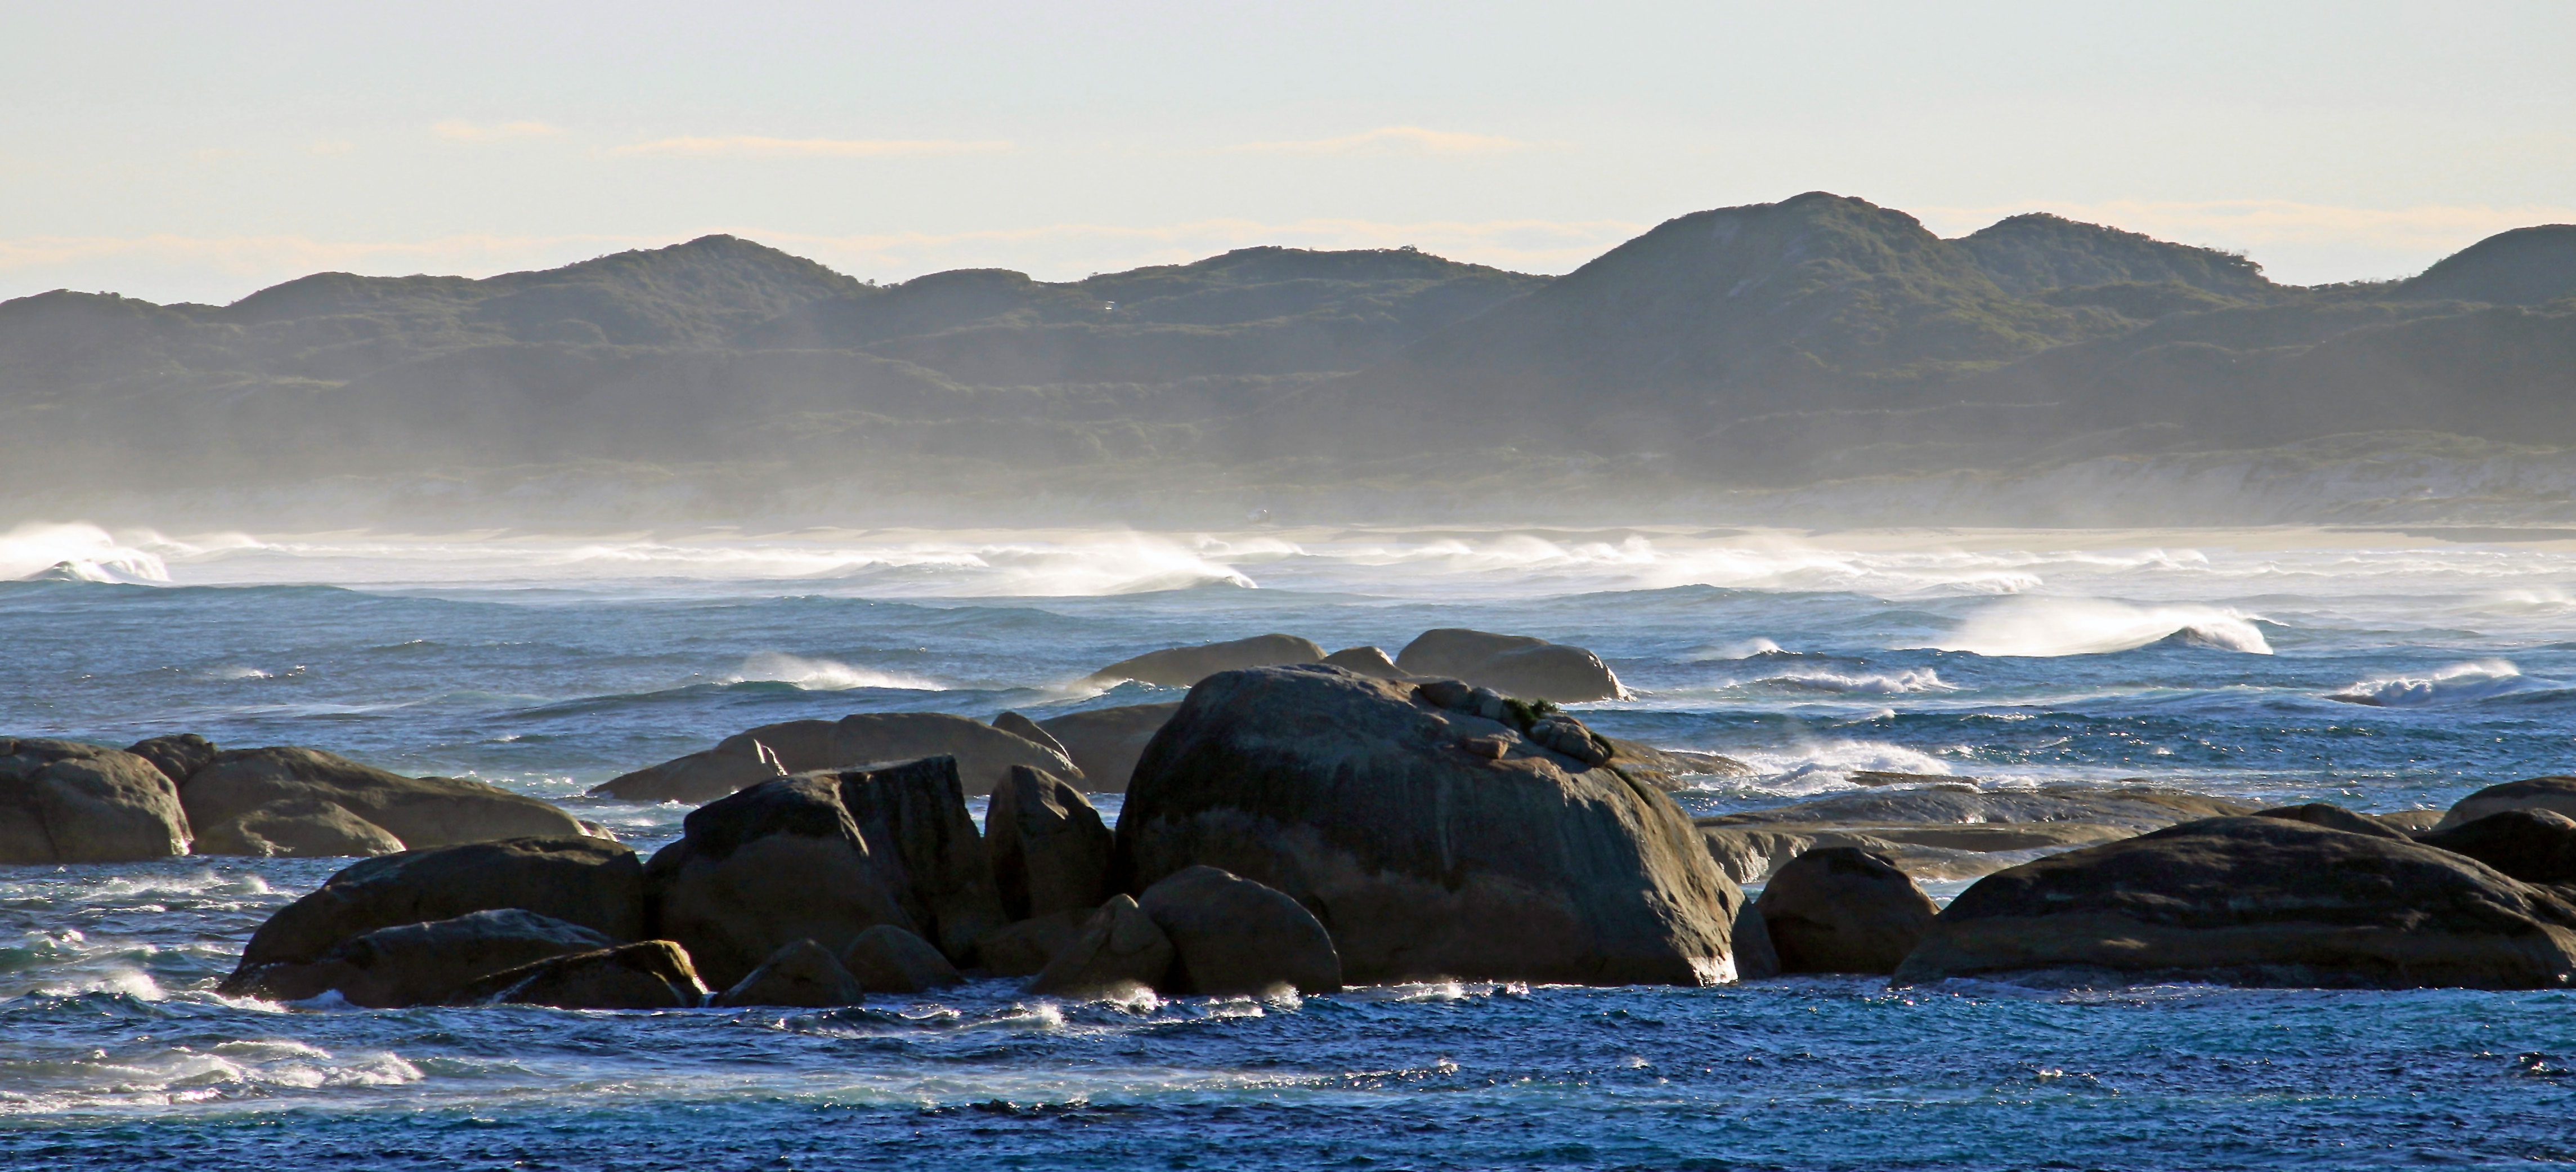
sea, coast, water, rock, ocean, shore, wave, cliff, ice, spray, bay, fjord, arctic, terrain, west coast, australia, stones, cape, arctic ocean, wind wave, elephant rocks, greens pool